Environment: real
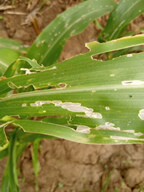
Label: fall_armyworm